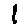
Label: 1